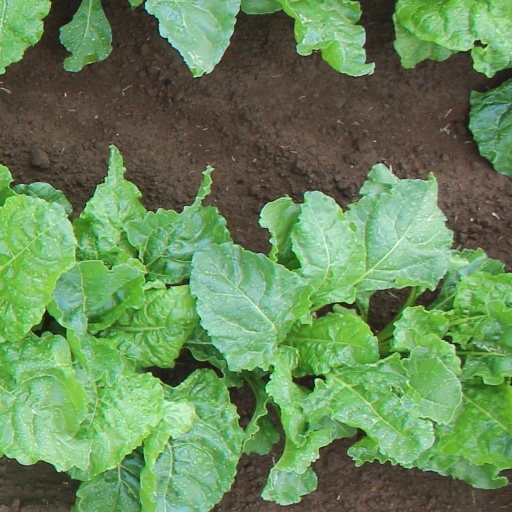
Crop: sugar beet